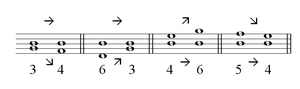
Description
La conduite des voix est « l'étude des principes qui gouvernent la progression des voix qui constituent une composition, tant séparément qu'en combinaison. Dans la tradition schenkérienne, cette étude commence par le contrepoint d'espèce rigoureux ». L'expression « conduite des voix » est la traduction usuelle de Stimmführung, expression courante dans la théorie allemande du XIXᵉ siècle. En américain, le terme est traduit par Voice leading. L'expression anglaise analogue Part writing tend à s'effacer aujourd'hui au profit de Voice leading.